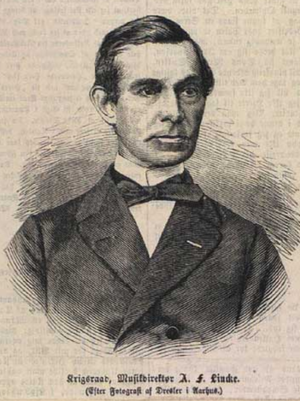
Andreas Frederik Lincke
Andreas Frederik Lincke
Andreas Frederik Lincke var en dansk militærmusiker, komponist og dirigent.